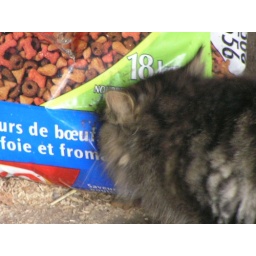
Momma Cat sneaking her face into hole in bag of dog food